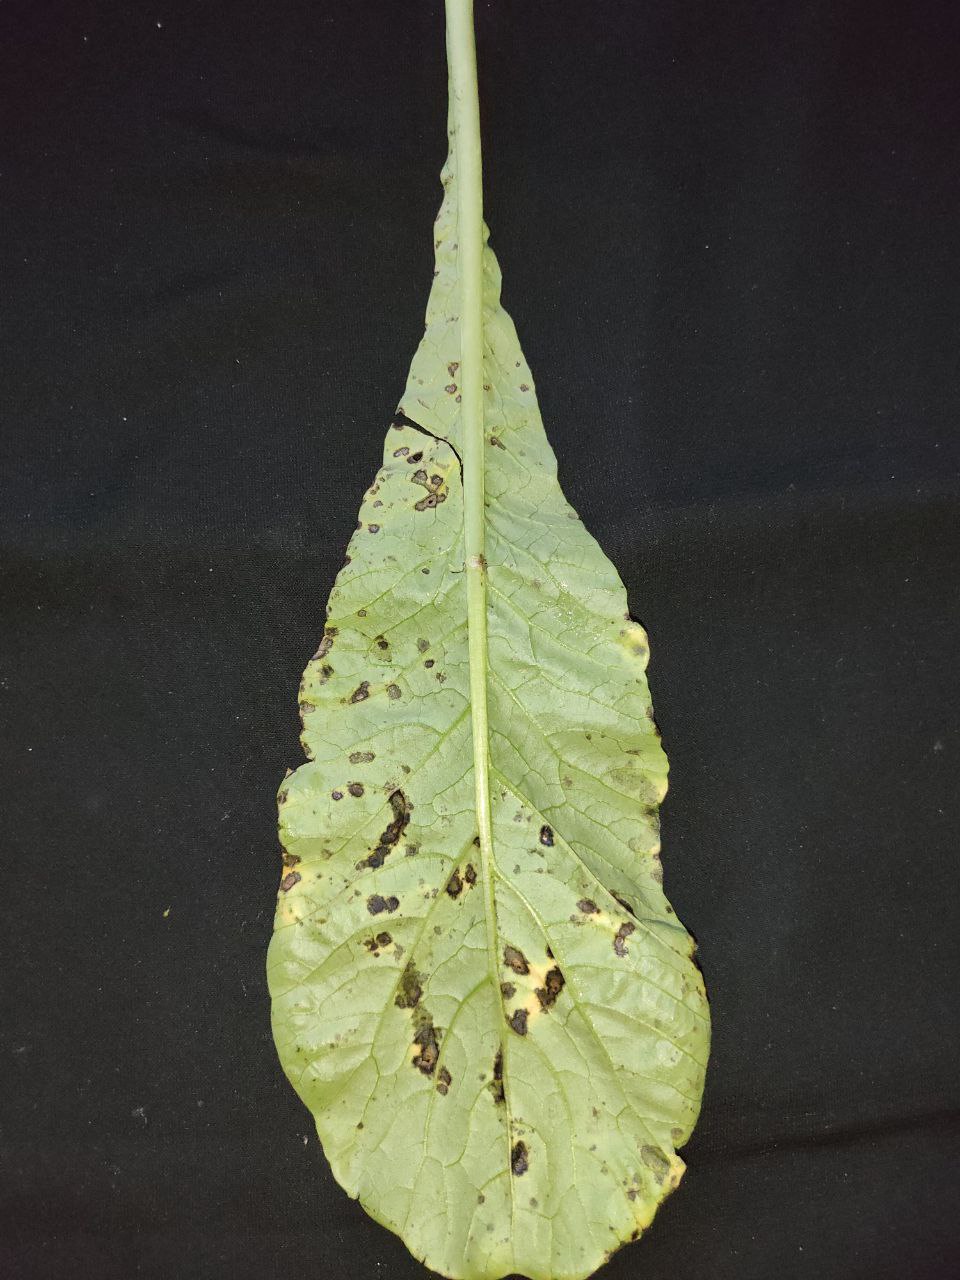
Label: Black leaf spot